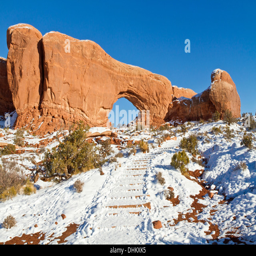
snow - covered stairs on the trail to the wolf - like rock formation